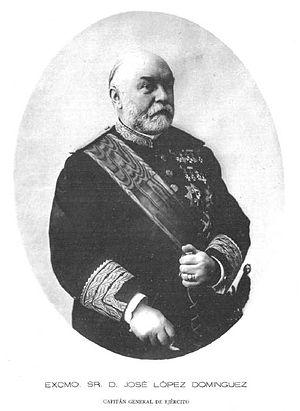
Cet article dresse la liste des présidents du gouvernement d’Espagne ou leur équivalent depuis 1705.
José López Domínguez, né à Marbella le 29 novembre 1829 et mort à Madrid le 17 octobre 1911, est un militaire et homme d'État espagnol, président du gouvernement du 6 juillet au 30 novembre 1906.